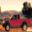
Label: pickup_truck